Yellow Hair

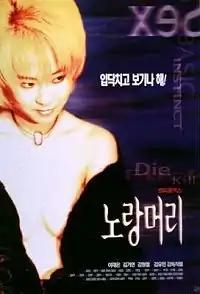
Theatrical poster

Yellow Hair is a 1999 South Korean erotic thriller film, written and directed by Kim Yu-min, and starring former child actress Lee Jae-eun. The film caused controversy for its strong sexual content, and was only approved for release after some of the more explicit material was cut. The film's English title is sometimes given as The Blonde.